Putnam station

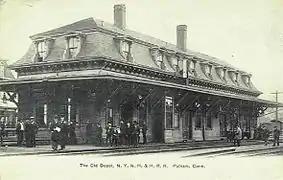
The previous station building

The former station is located near the southern end of Putnam's central business district, between Main Street and South Main Street south of Front Street. It is oriented roughly north-south, with its east facade originally facing the railroad tracks, an area now overlaid by parking for the building. It is a 1-1/2 story brick building with a central gable-roofed section and flanking hip-roof sections at either end. Its terra cotta tile roof and colored brick give it a flavor of Mediterranean architectural styles.